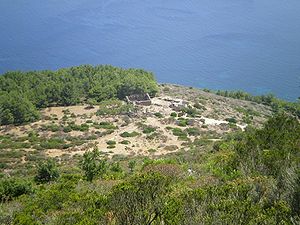
Marettimo
Marettimo
Marettimo er en af de tre øer i den italienske øgruppe Ægadiske Øer, beliggende vest for Sicilien. Øen har et areal på ca. 12 km², og er dermed den næststørste af øerne. Indbyggertallet er ca. 700, der alle bor i øens eneste by, der ligger midt på østkysten. Det højeste punkt er Monte Falcone, 686 m.o.h. Der er færgeforbindelse til Trapani på Sicilien og til de to andre øer i øgruppen, Favignana og Levanzo.